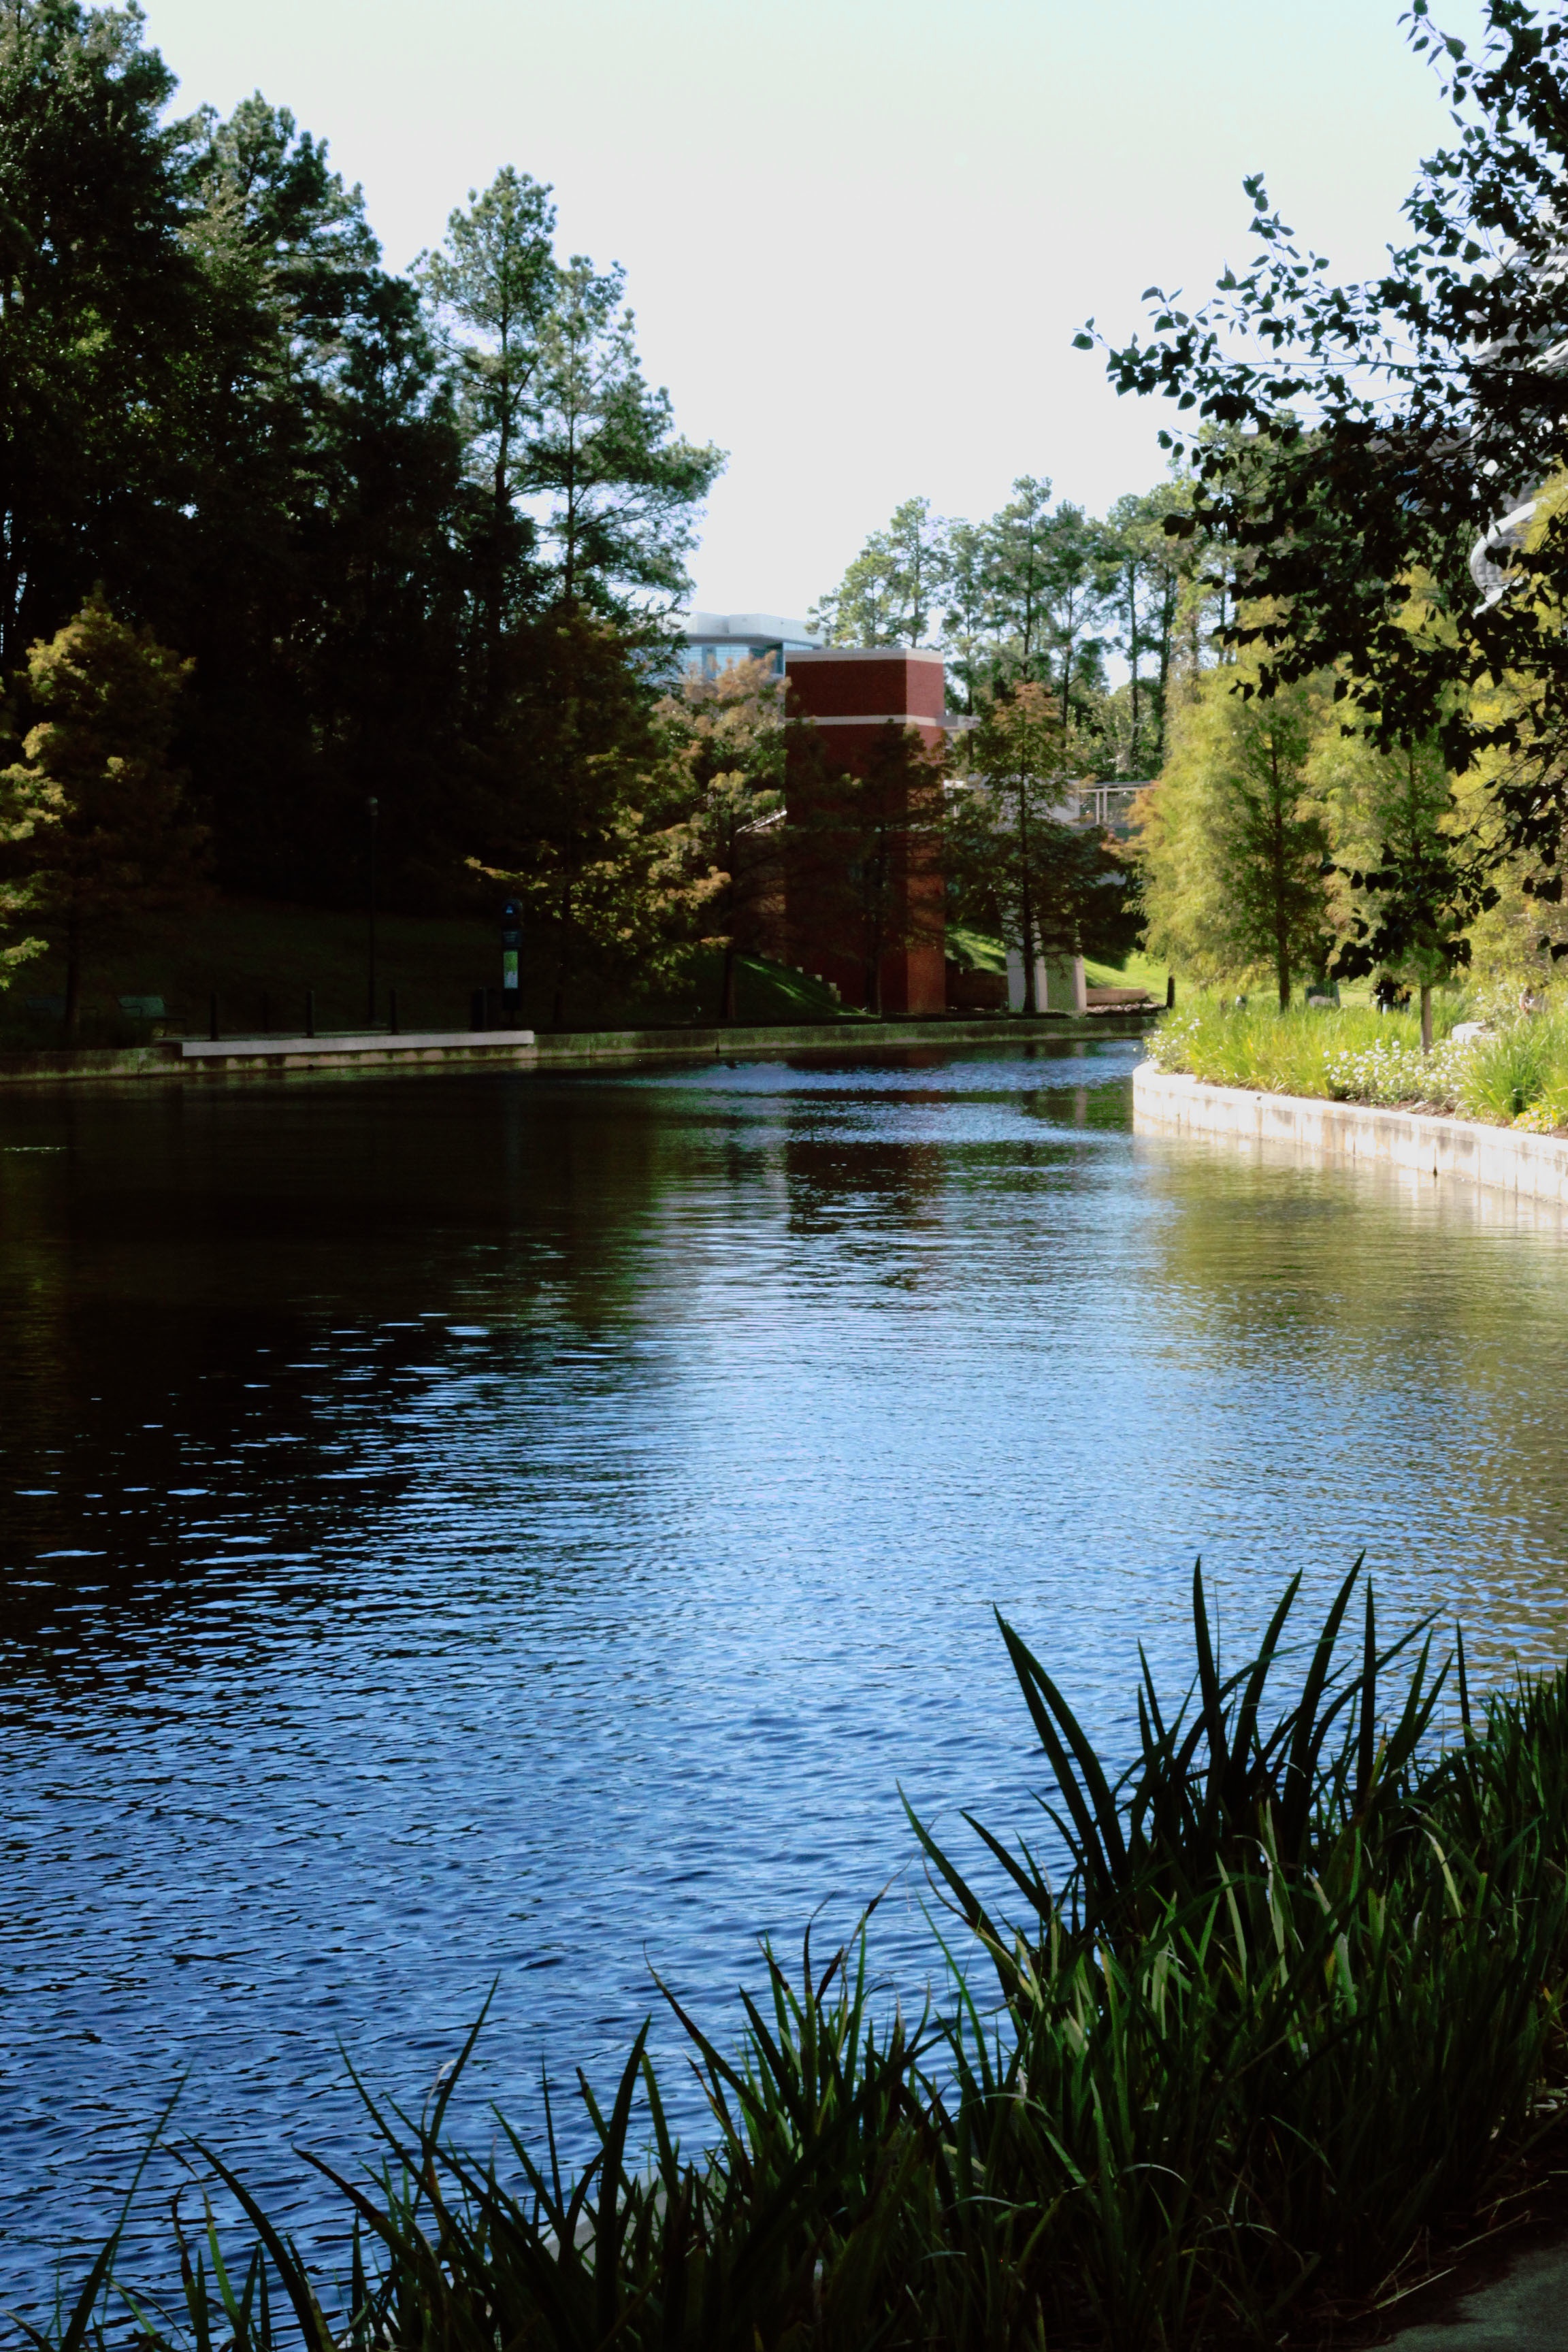
landscape, tree, water, nature, grass, leaf, flower, lake, river, canal, pond, stream, reflection, autumn, park, reservoir, garden, waterway, body of water, rural area, fish pond